David Cunningham Greig

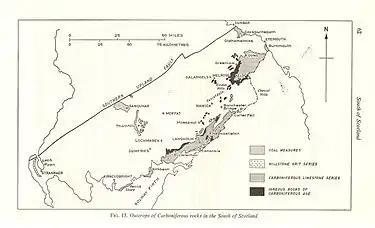
Carboniferous rocks in the south of Scotland. From Greig (1971).

In May 1962 he returned to Scotland, this time based in Edinburgh as part of the South Lowland Unit then at Grange Terrace, under his old acquaintance, Robert Eden. Here he was tasked with mapping the Eyemouth area where his mountaineering experience helped considerably with the survey of the district's difficult cliff areas. During this period he rented a cottage in Coldingham. In the 1970s focus moved from mapping to the routing of Scotland's gas pipelines. During this period he joined the Edinburgh Geological Society, serving as its Secretary 1965 to 1970 and President 1973 to 1975.